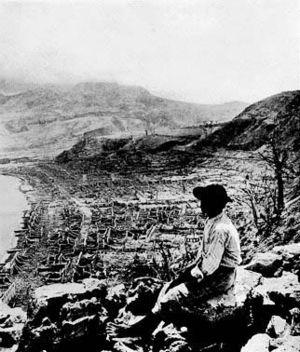
Angelo Heilprin était un géologue, paléontologue, naturaliste et explorateur américain. Il est surtout connu pour son rôle dans une expédition de Robert Peary au Groenland et pour ses observations et ses photos de l'éruption en 1902 de la montagne Pelée de la Martinique.
L'éruption de la montagne Pelée en 1902 est une éruption volcanique, la plus meurtrière du XXᵉ siècle ; sa nuée ardente paroxystique du 8 mai 1902 reste célèbre pour avoir en quelques minutes : entièrement détruit ce qui était alors la plus grande ville de l’île française de la Martinique, Saint-Pierre, décimé ses habitants — plus de 30 000 personnes soit 1/5ᵉ de la population de l’île, seulement trois rescapés certifiés — et coulé une vingtaine de navires marchands. Cette éruption explosive est la catastrophe la plus meurtrière du XXᵉ siècle en France et l'éruption volcanique la plus meurtrière au monde depuis celle du Krakatoa en 1883. La destruction de la ville et de ses alentours était inévitable, mais ses habitants et de nombreux marins ont été les victimes de décisions politiques et administratives sur instructions ministérielles : refus par le gouverneur de la Martinique, Louis Mouttet, de faire évacuer la ville et de laisser appareiller les navires ancrés dans la rade afin d’assurer le second tour de l’élection législative du 11 mai.
Saint-Pierre est une commune française et une sous-préfecture du département de la Martinique. Saint-Pierre est située à 31 km au nord de Fort-de-France sur la côte caraïbe au sud-ouest de la montagne Pelée. Ses habitants sont appelés les Pierrotains et les Pierrotines.
Une catastrophe naturelle est une catastrophe qui résulte d’un événement naturel : séisme, éruption volcanique, tsunami, mouvements de terrain, inondation, tempête, cyclone tropical, orages, etc.